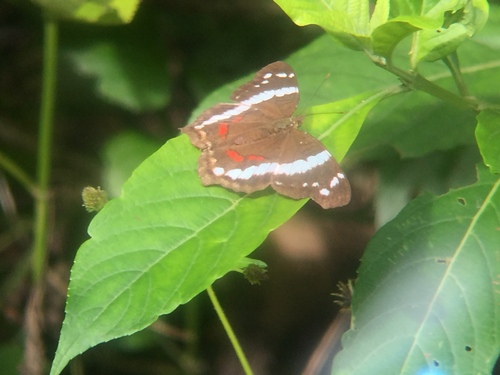
Scientific name: Anartia fatima
Common name: Banded peacock
Family: Nymphalidae
Order: Lepidoptera
Pollinator type: Primary pollinator
Habitat: Open areas and gardens
Geographic range: South America
Conservation status: Least Concern